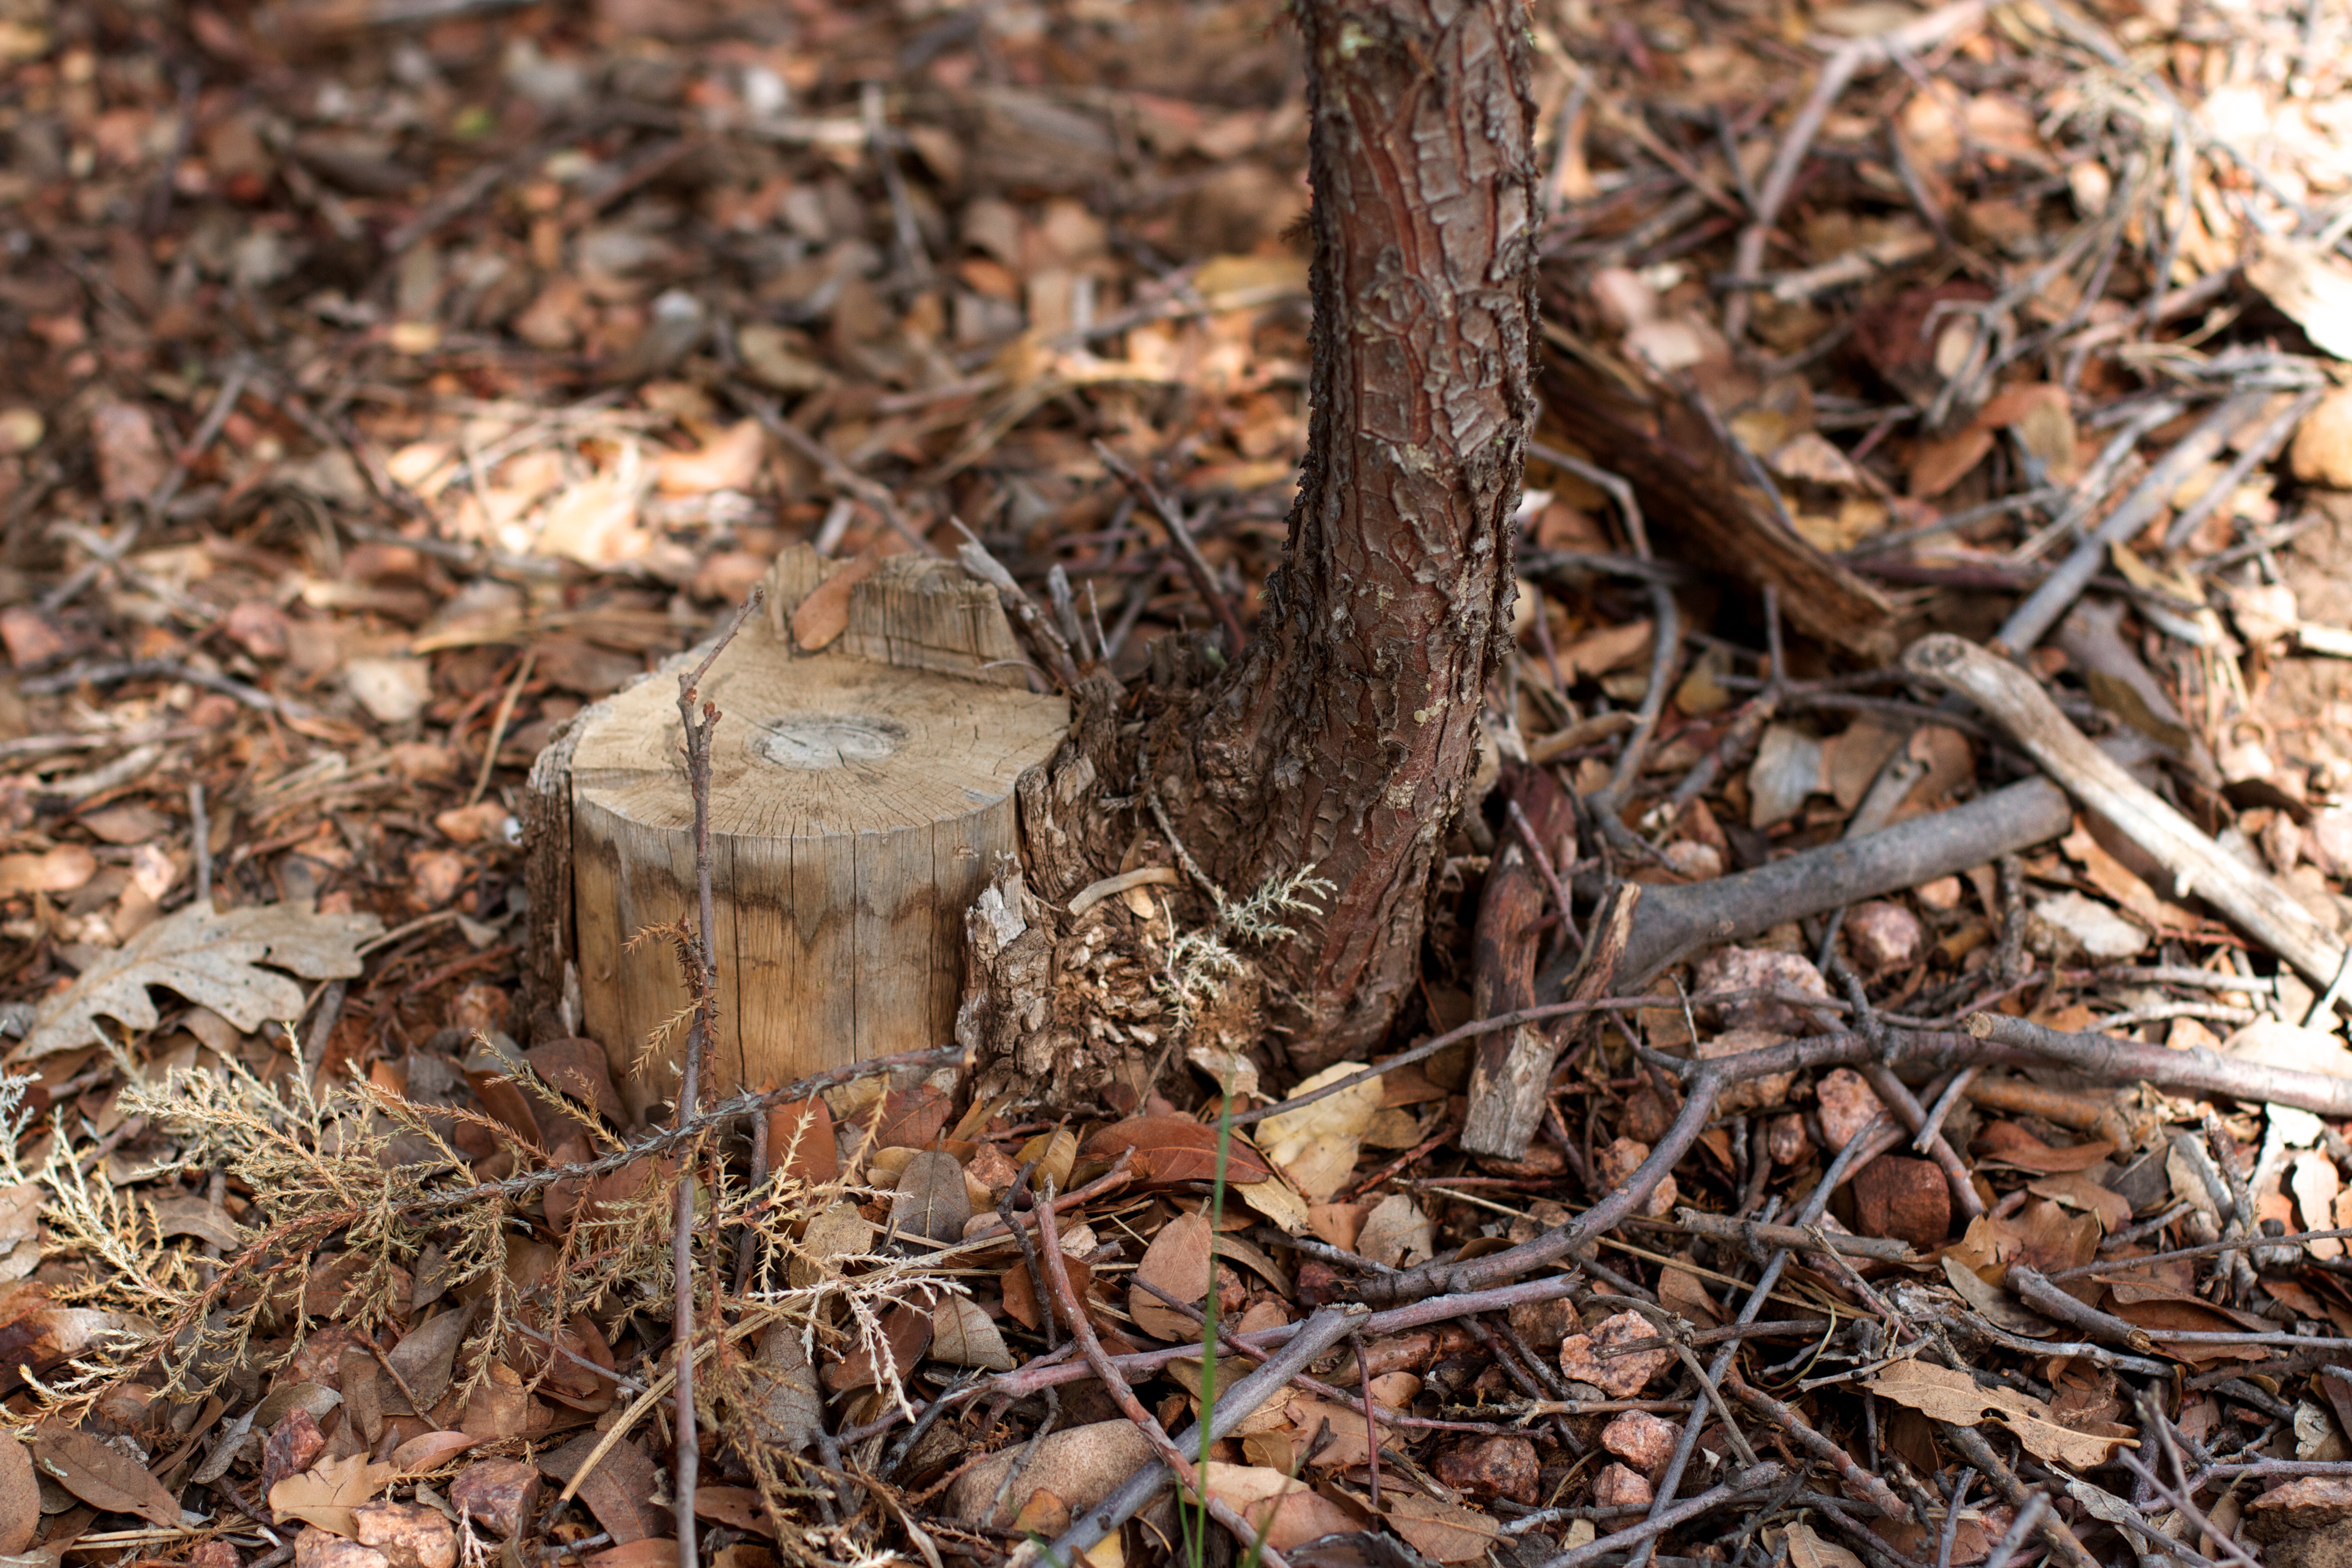
branch, leaf, wildlife, soil, fauna, gardenphor